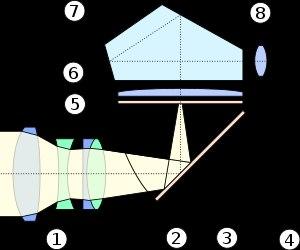
Un appareil photographique reflex numérique est un appareil photographique numérique de type reflex mono-objectif utilisant un capteur numérique de grande taille, ayant une visée reflex et permettant de changer d'objectif.